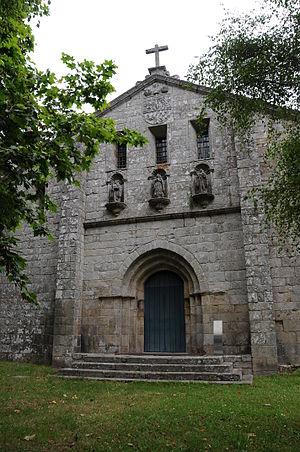
Cet article recense les monuments nationaux du district de Viana do Castelo, au Portugal.